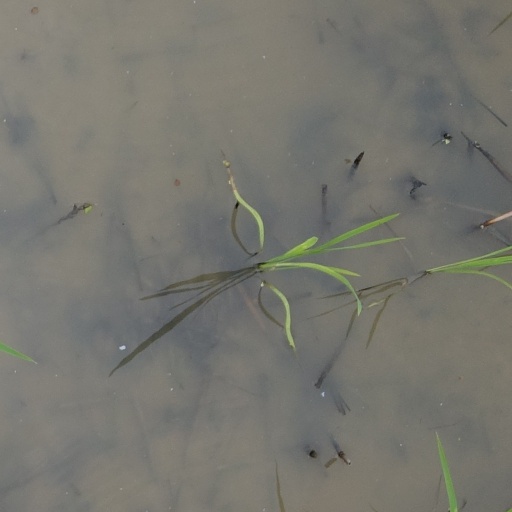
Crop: rice